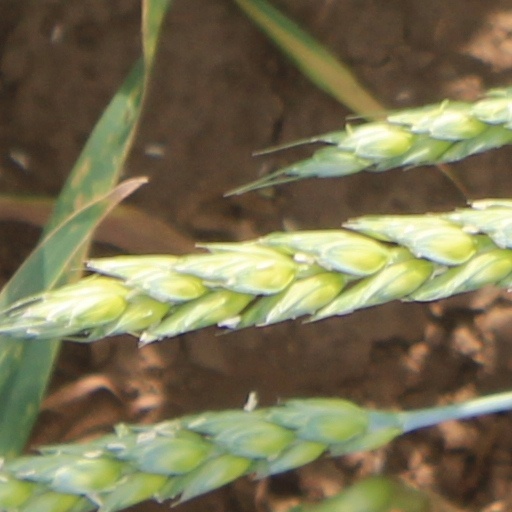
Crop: wheat